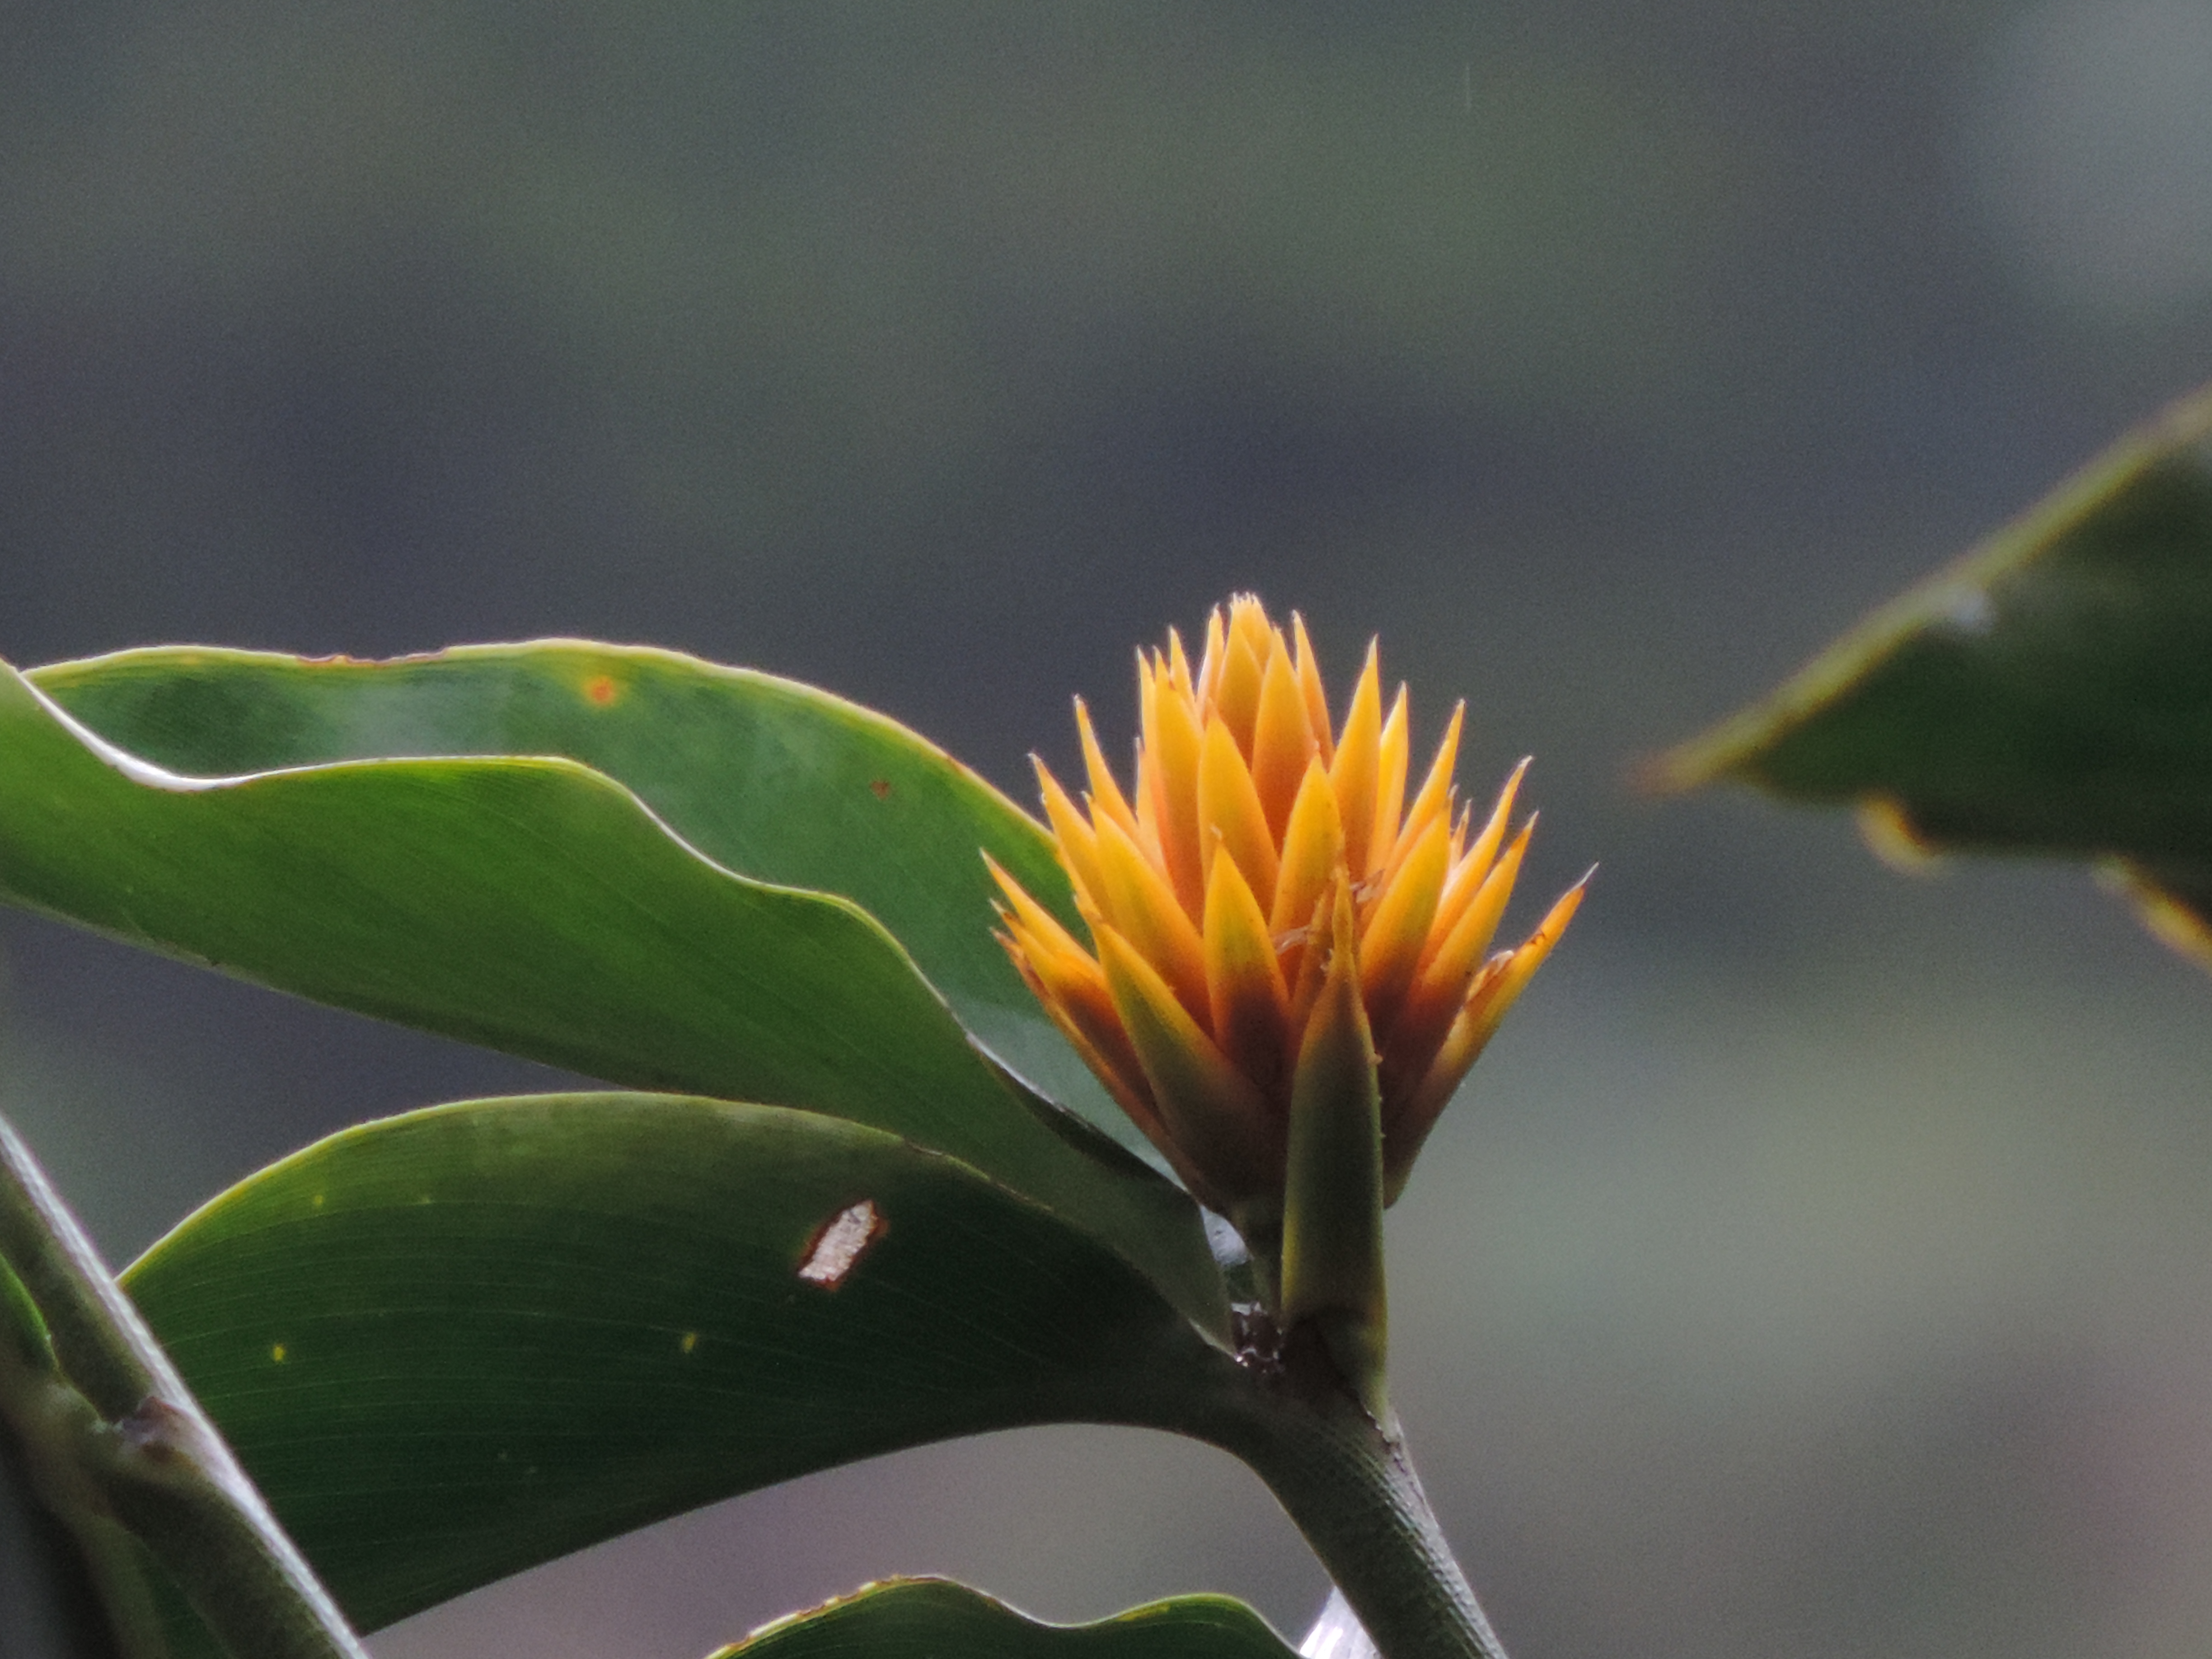
natural, flower, plant, flowering plant, yellow, leaf, botany, macro photography, petal, wildflower, plant stem, herbaceous plant, Distaff thistles, bud, perennial plant